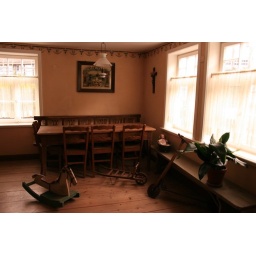
A cute room in the house